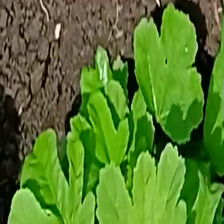
Weed species: Little_Mallow(Malva parviflora)